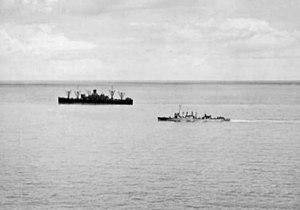
L'USS Edsall (DD-219) est un destroyer de classe Clemson en service dans l'United States Navy pendant la Seconde Guerre mondiale. Il fut le premier navire baptisé sous le nom de Norman Edsall, un marin américain de la guerre hispano-américaine.